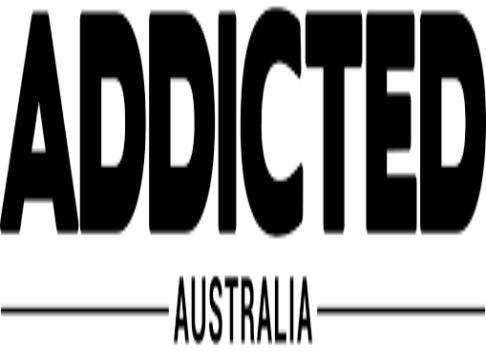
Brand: Addicted
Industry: Clothes